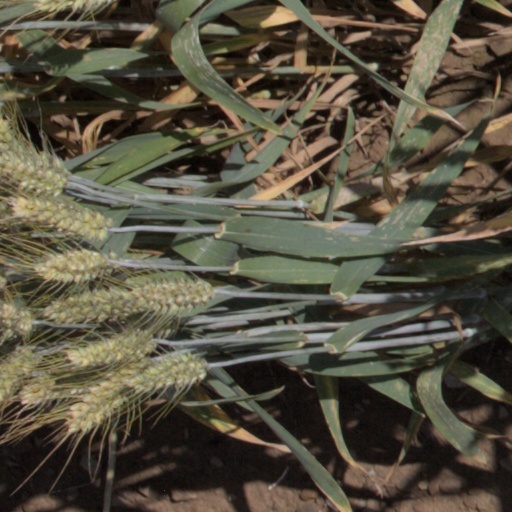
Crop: wheat